Narvik Municipality

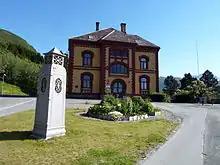
Museum Nord - Narvik

Narvik has access to numerous outdoor activities. This is the best known location in northern Norway for alpine skiing.